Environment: real
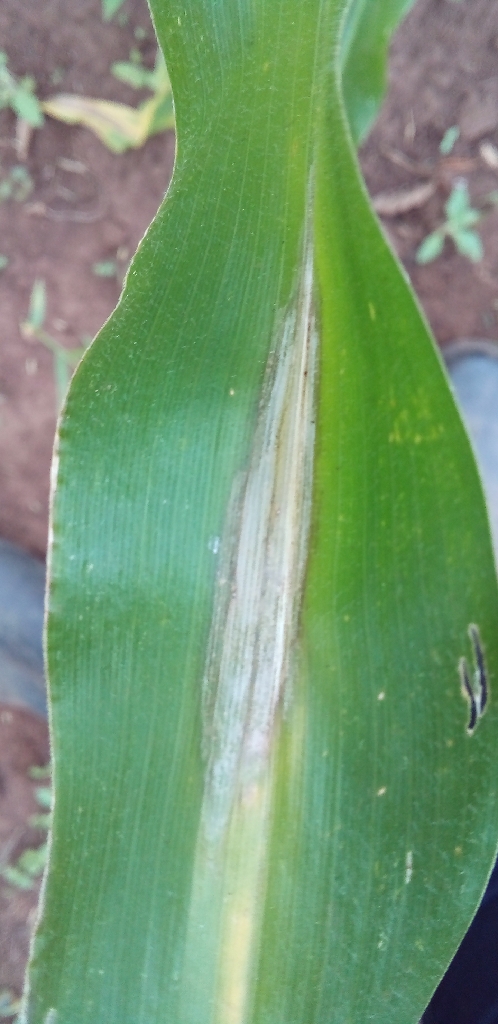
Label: northern_corn_leaf_blight